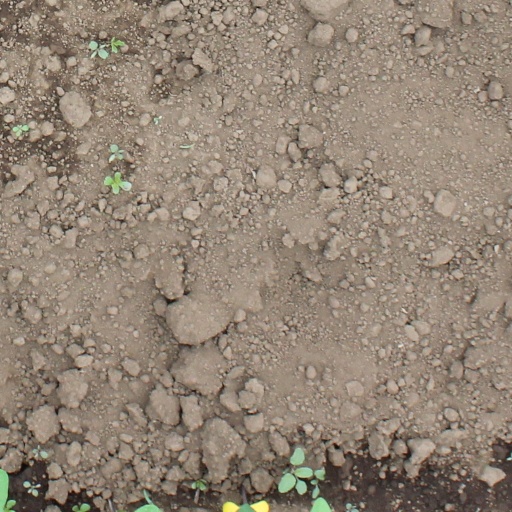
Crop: soybean